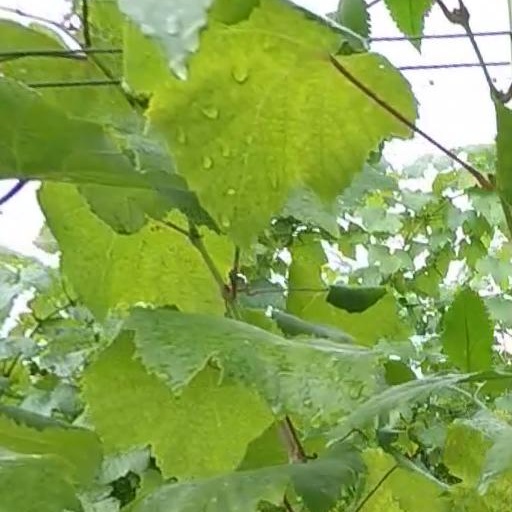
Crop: grape